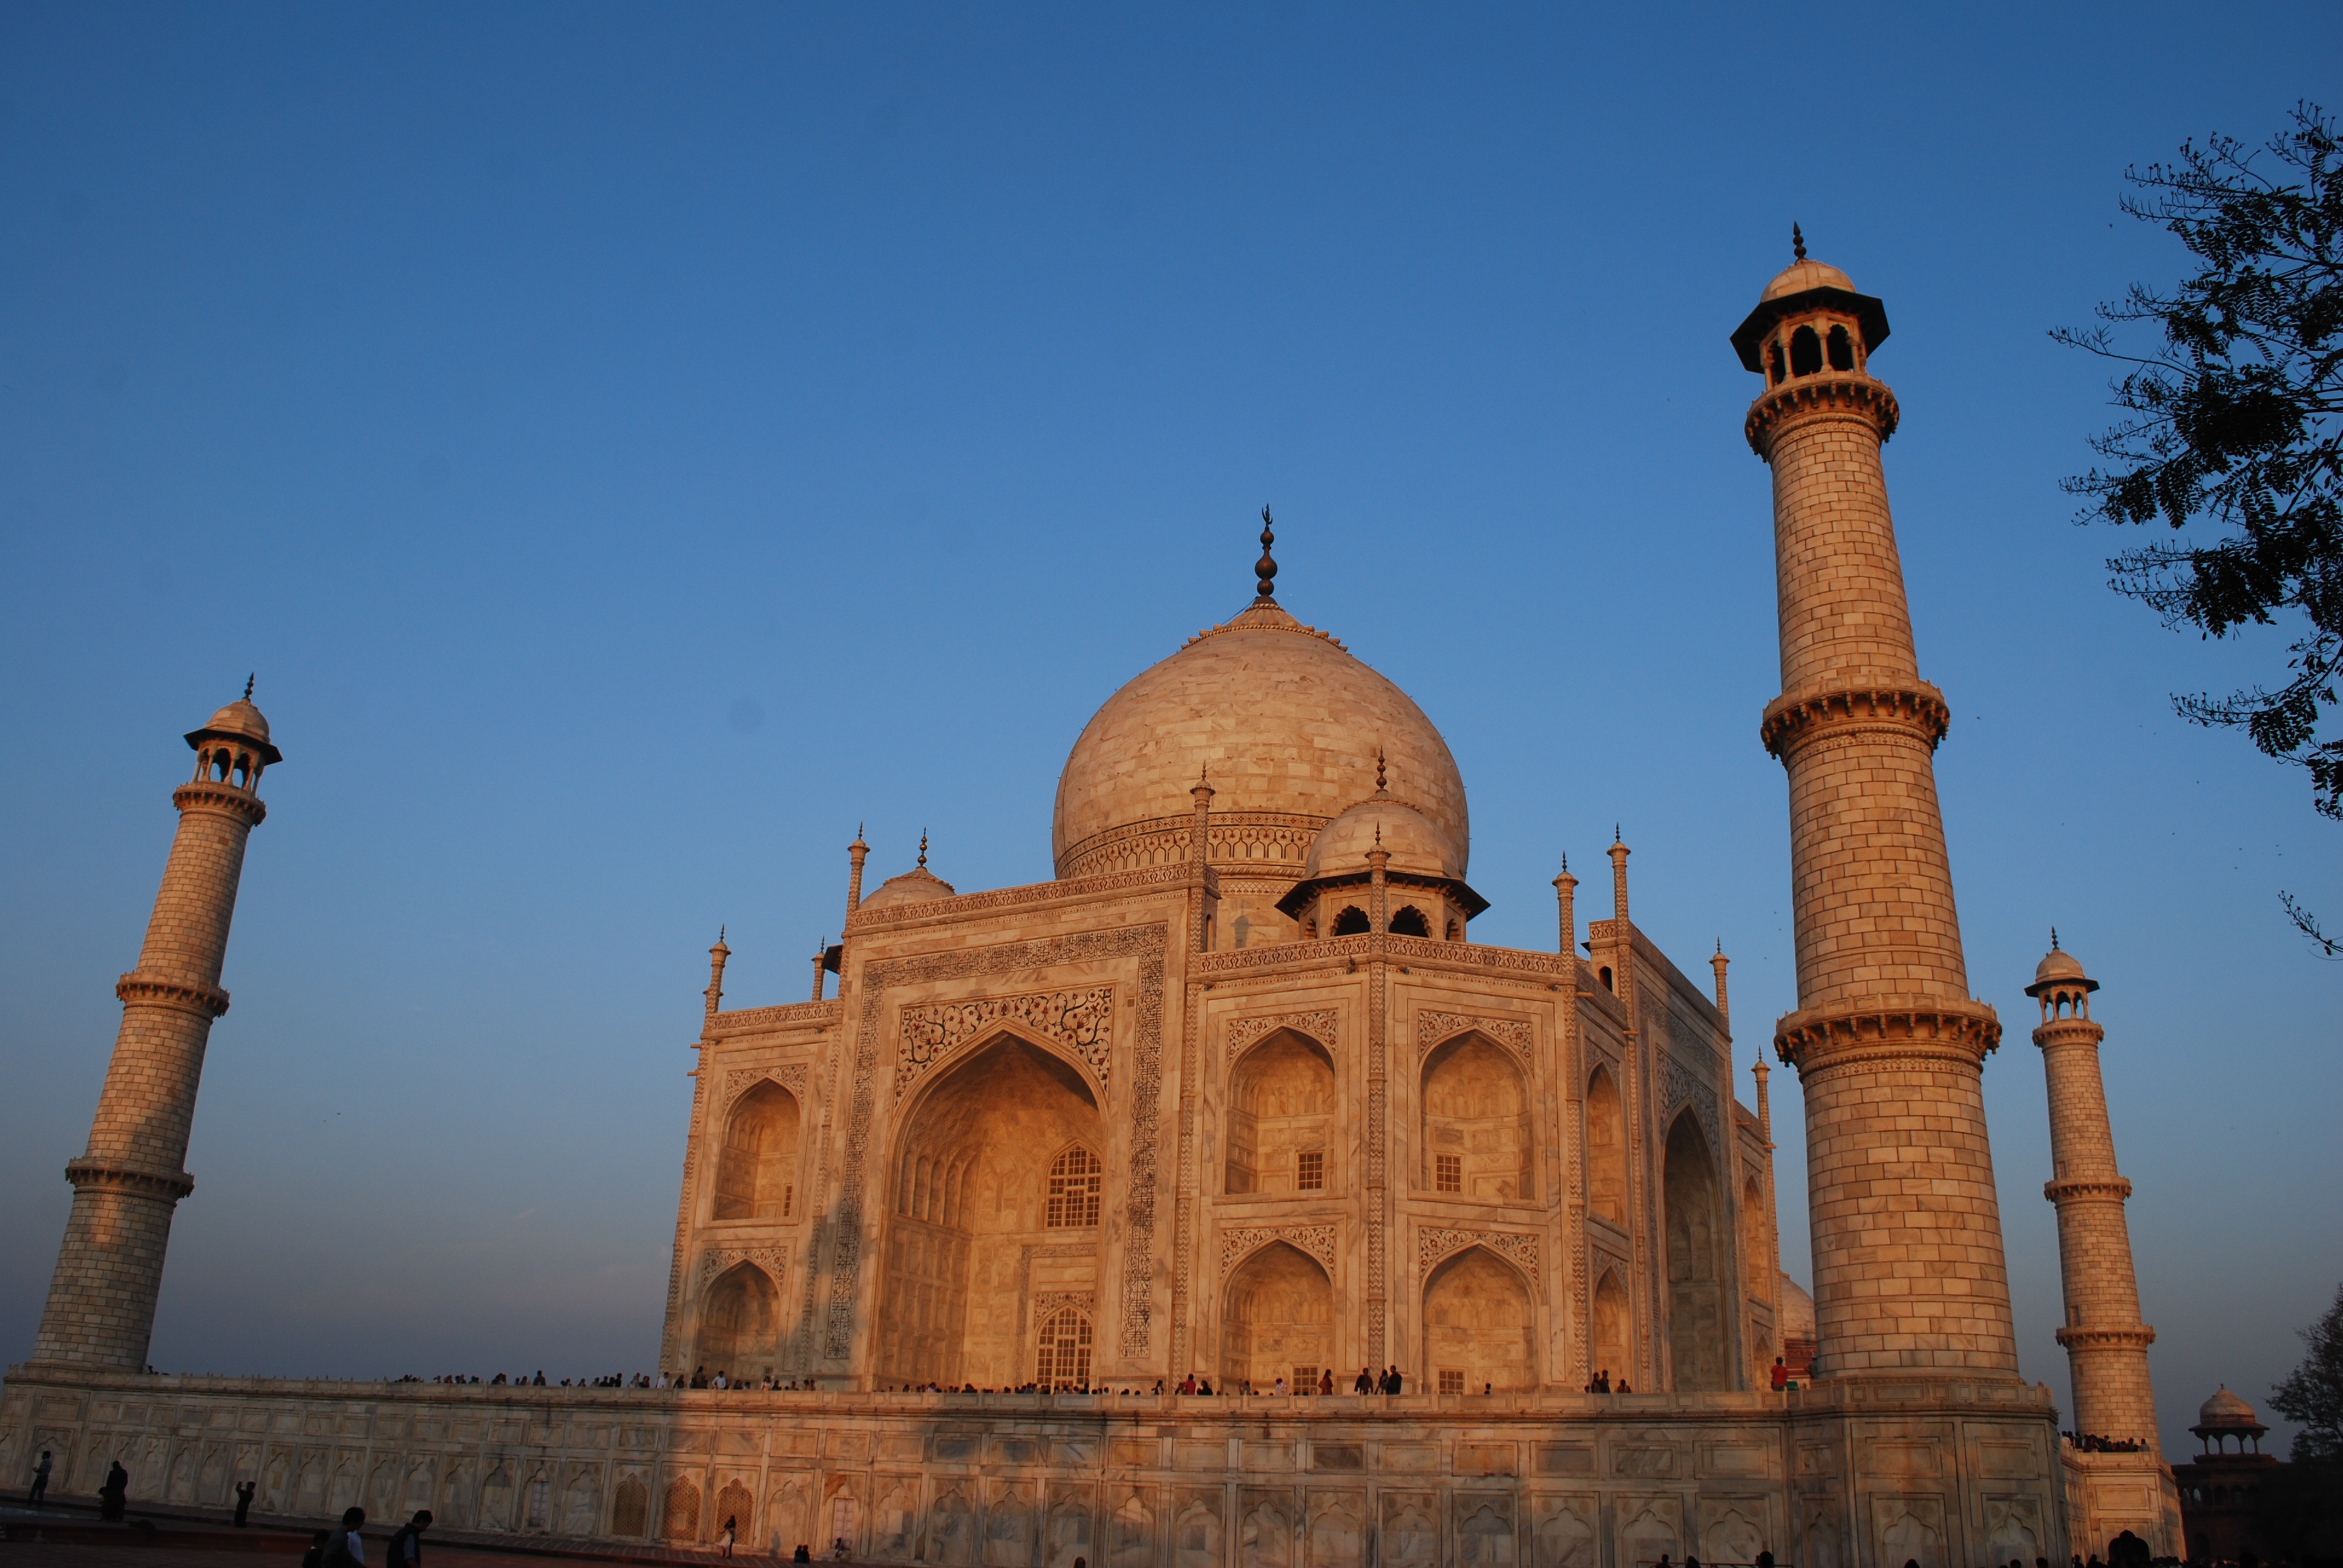
architecture, building, monument, tourist, travel, love, tower, symbol, asia, landmark, church, cathedral, historic, tourism, place of worship, world, taj mahal, bell tower, temple, spire, marble, mosque, culture, wonder, famous, india, dome, tomb, agra, taj, mahal, mausoleum, mughal, minaret, historic site, ancient history